Sulfate carbonate

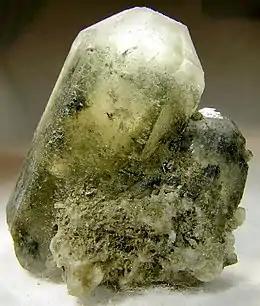
Hanksite

The sulfate carbonates are a compound carbonates, or mixed anion compounds that contain sulfate and carbonate ions. Sulfate carbonate minerals are in the 7.DG and 5.BF Nickel-Strunz groupings.